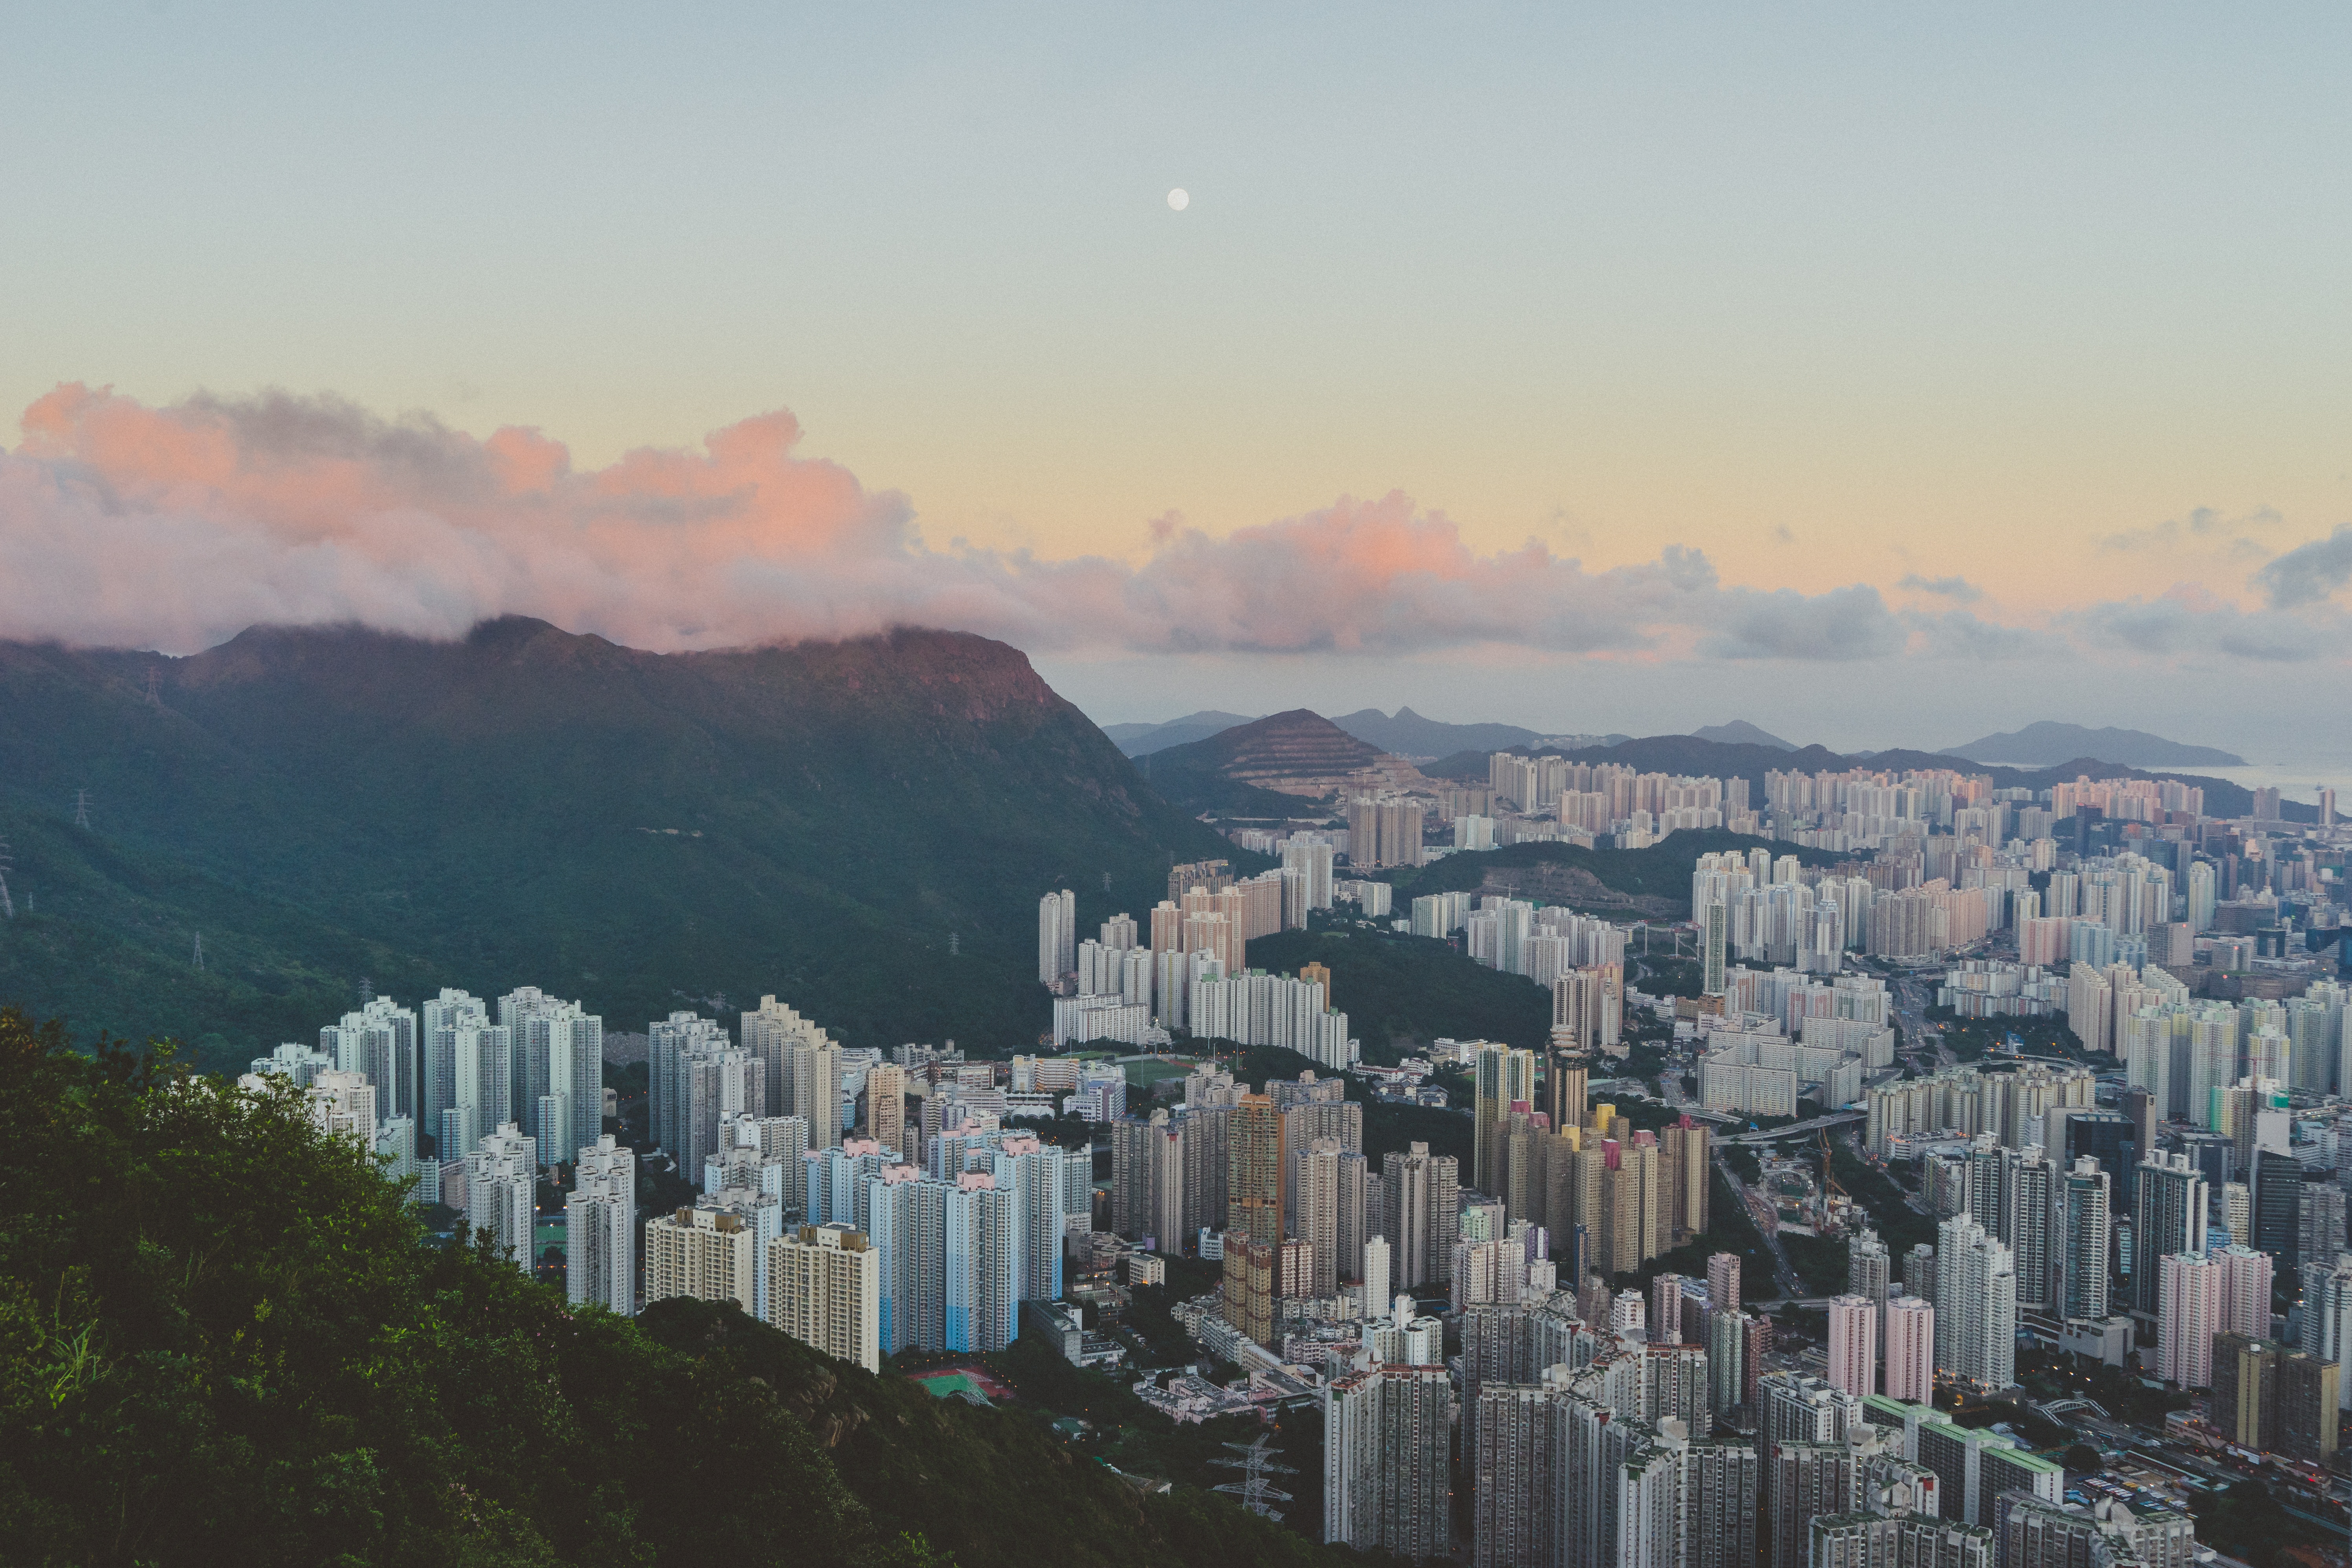
landscape, coast, horizon, mountain, cloud, sky, skyline, morning, hill, dawn, city, urban, mountain range, cityscape, dusk, buildings, aerial photography, geographical feature, atmospheric phenomenon, human settlement, atmosphere of earth, mountainous landforms